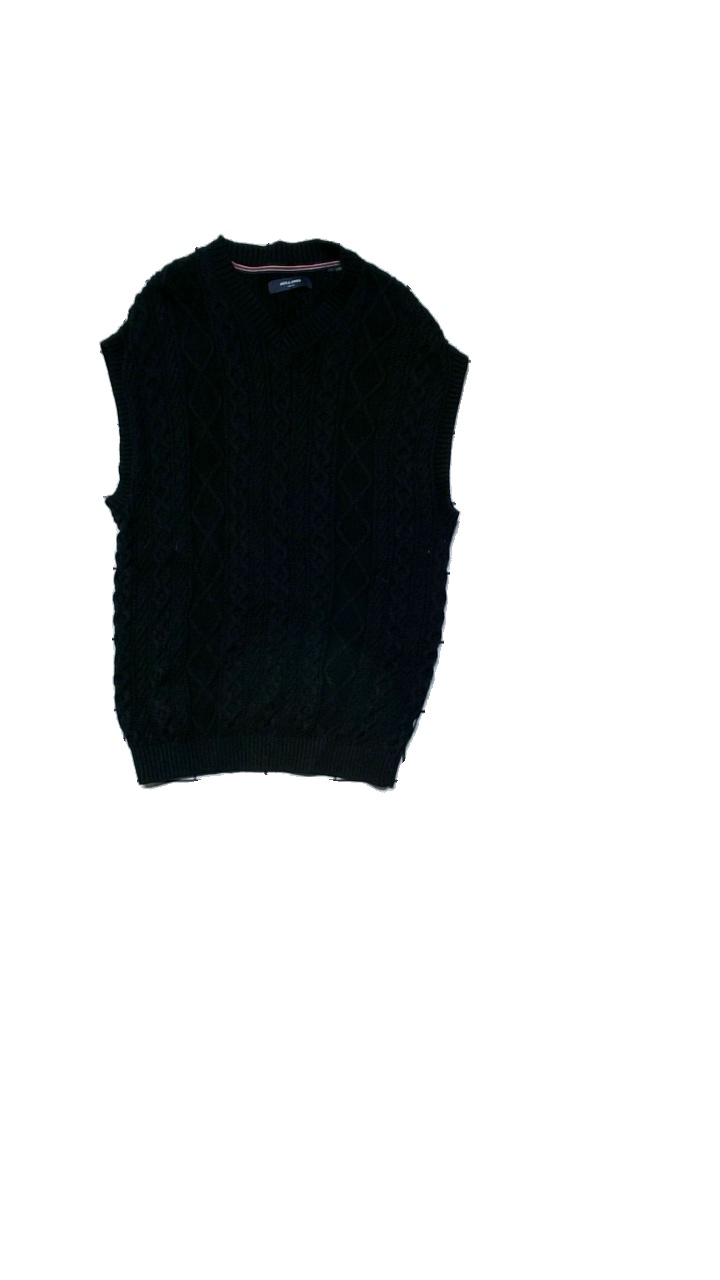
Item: Vest (Men)
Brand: Jack And Jones
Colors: Blue
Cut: Regular, V-collar
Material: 100% cotton
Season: All
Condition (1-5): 4
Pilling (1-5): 4
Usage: Reuse
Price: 100-150